Iain Canning

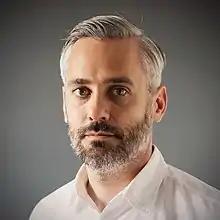

Iain Alexander Canning (born July 1979) is an English film and television producer best known for producing the film "The King's Speech" (2010), for which he won an Academy Award for Best Picture and the BAFTA award for Best Film and Best British Film, and for executive producing television series "Top of the Lake," which was nominated for an Emmy, BAFTA and Golden Globe award. He has been nominated for 3 Academy Awards and won 1, nominated for 5 BAFTAs and won 3, and nominated for 2 Emmy Awards and won 1.